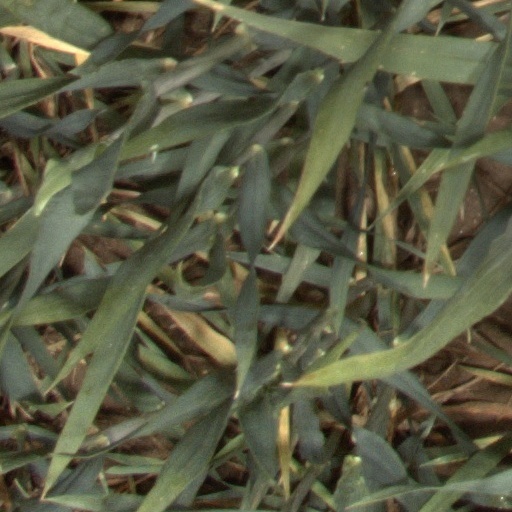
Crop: wheat